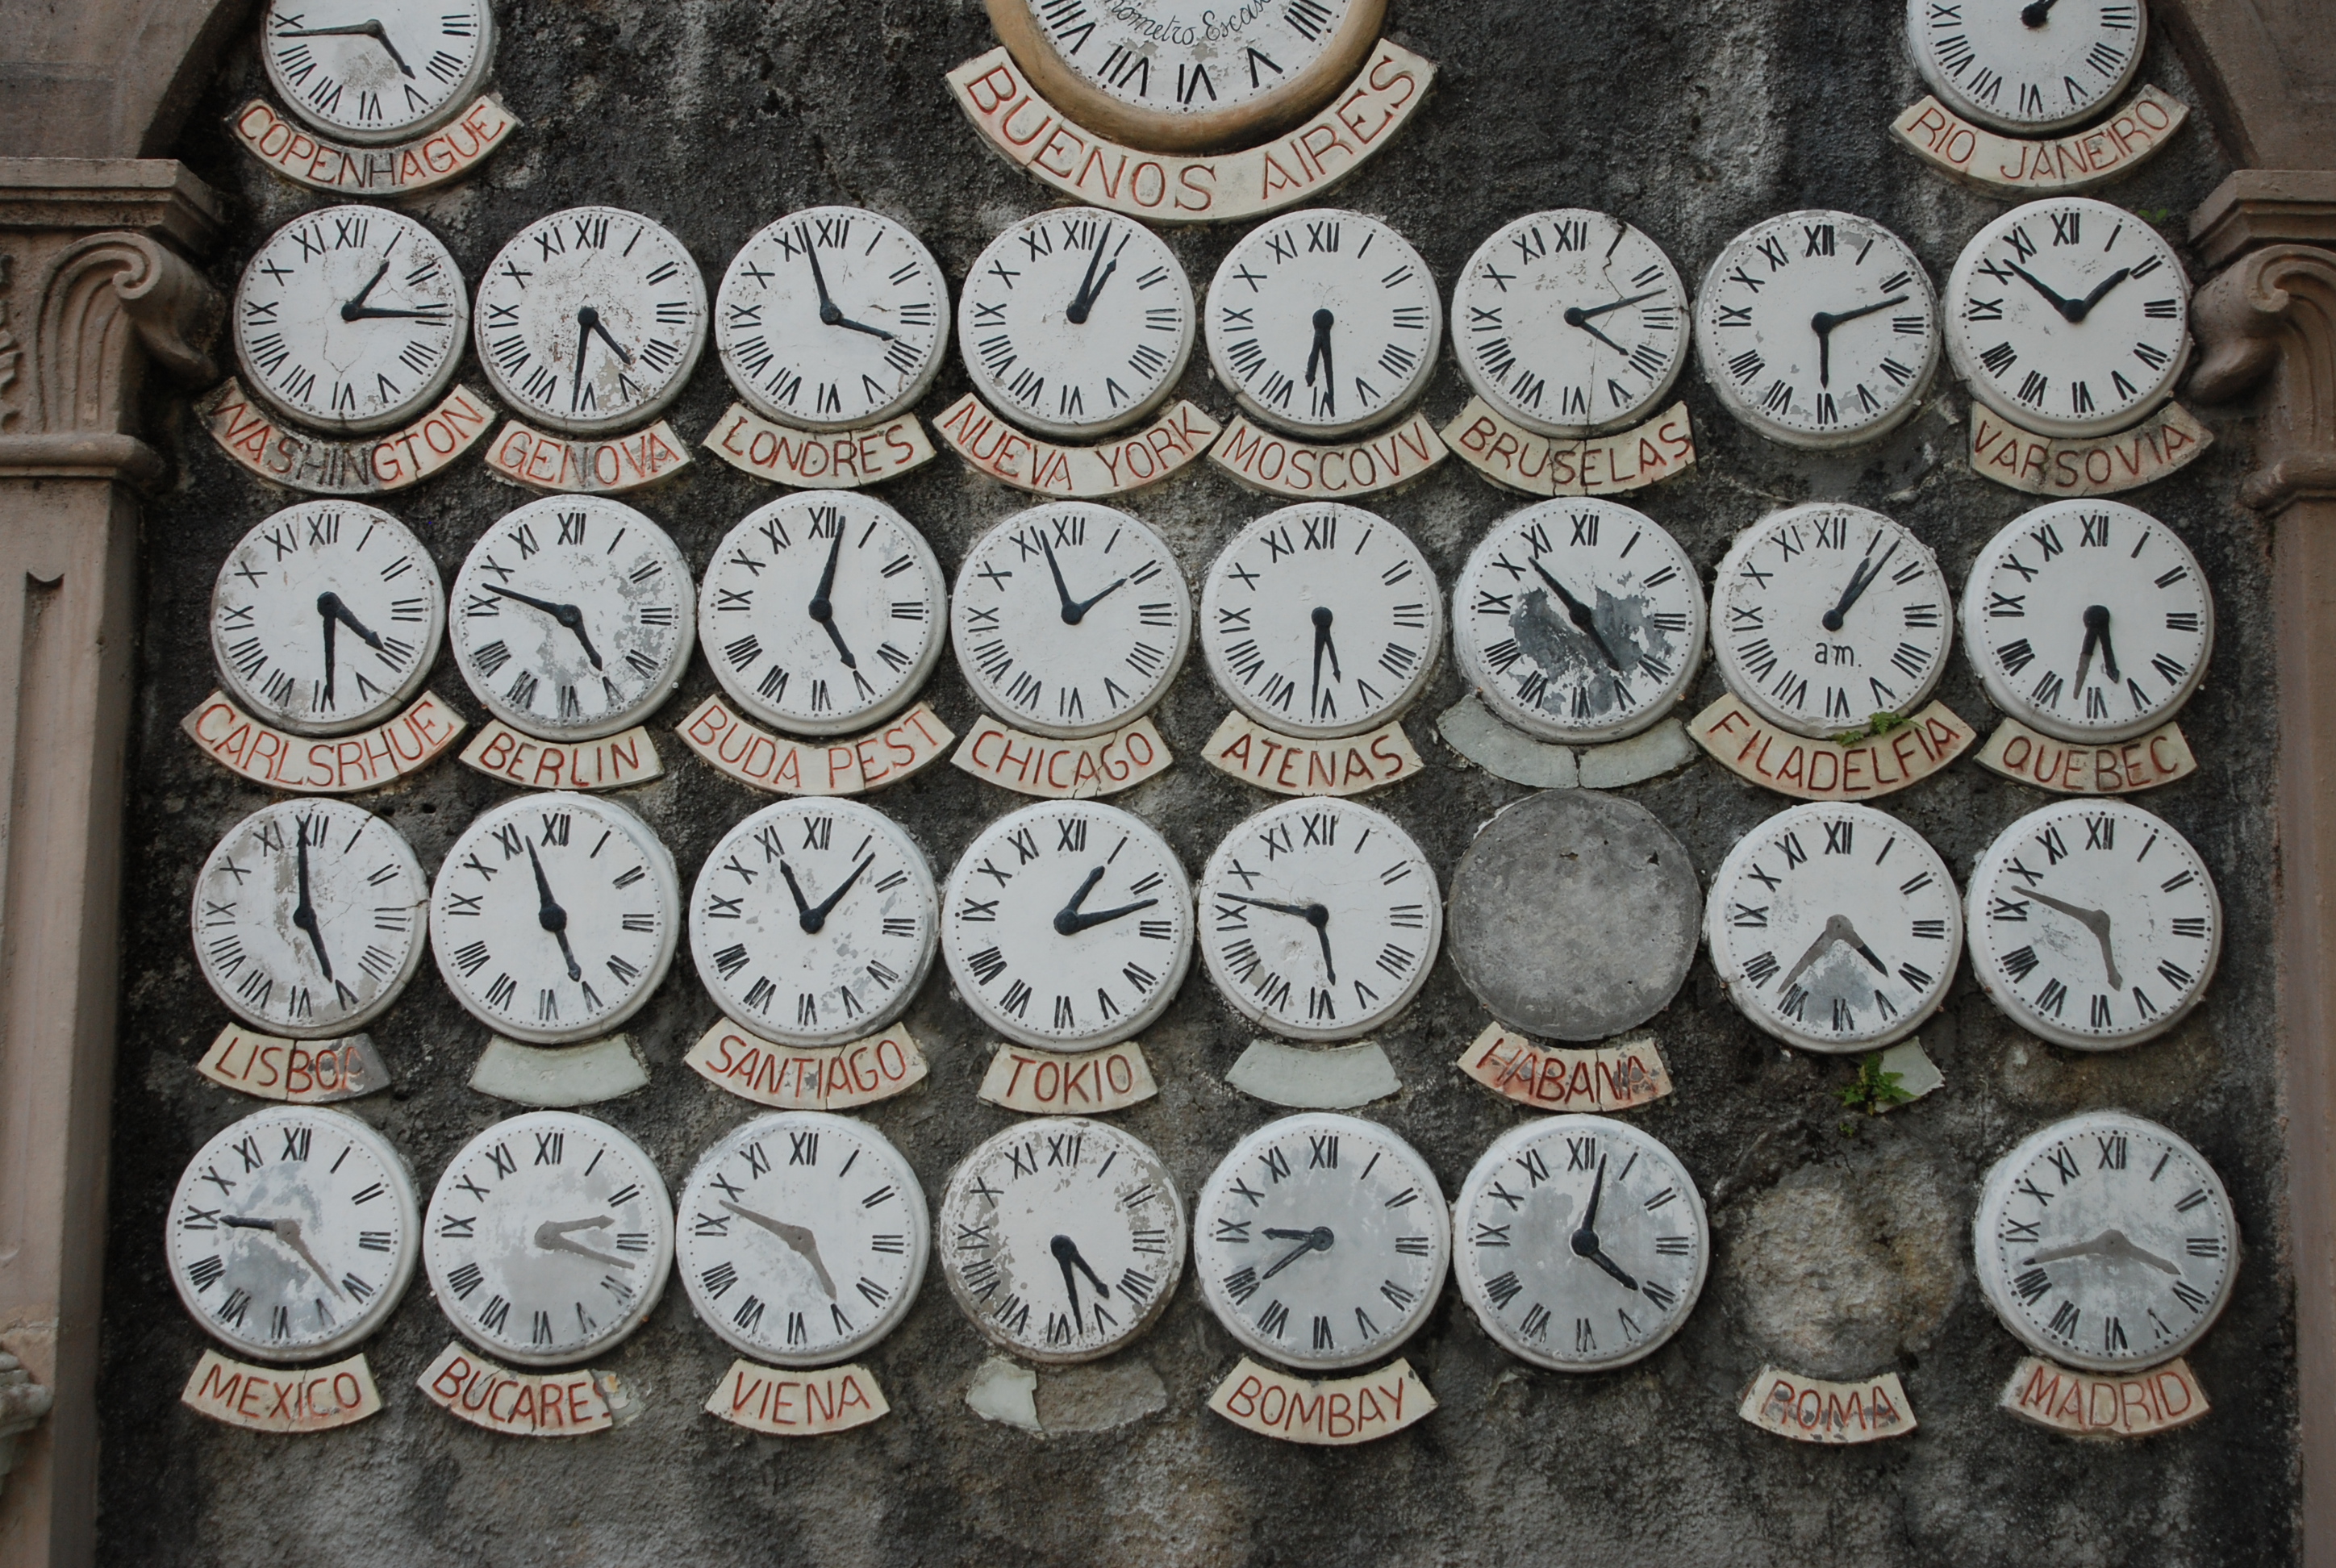
clock, sculpture, galicia, betanzos, watch, white, light, black, wood, automotive tire, font, circle, symmetry, auto part, automotive wheel system, metal, pattern, bicycle part, facade, fashion accessory, number, art, rim, still life photography, steel, illustration, wall clock, souvenir, gear, nickel, home accessories, interior design, visual arts, measuring instrument, collection, antique